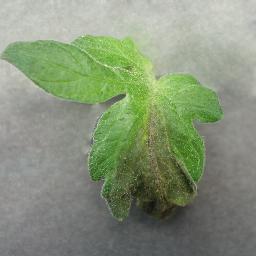
Label: Tomato___Late_blight